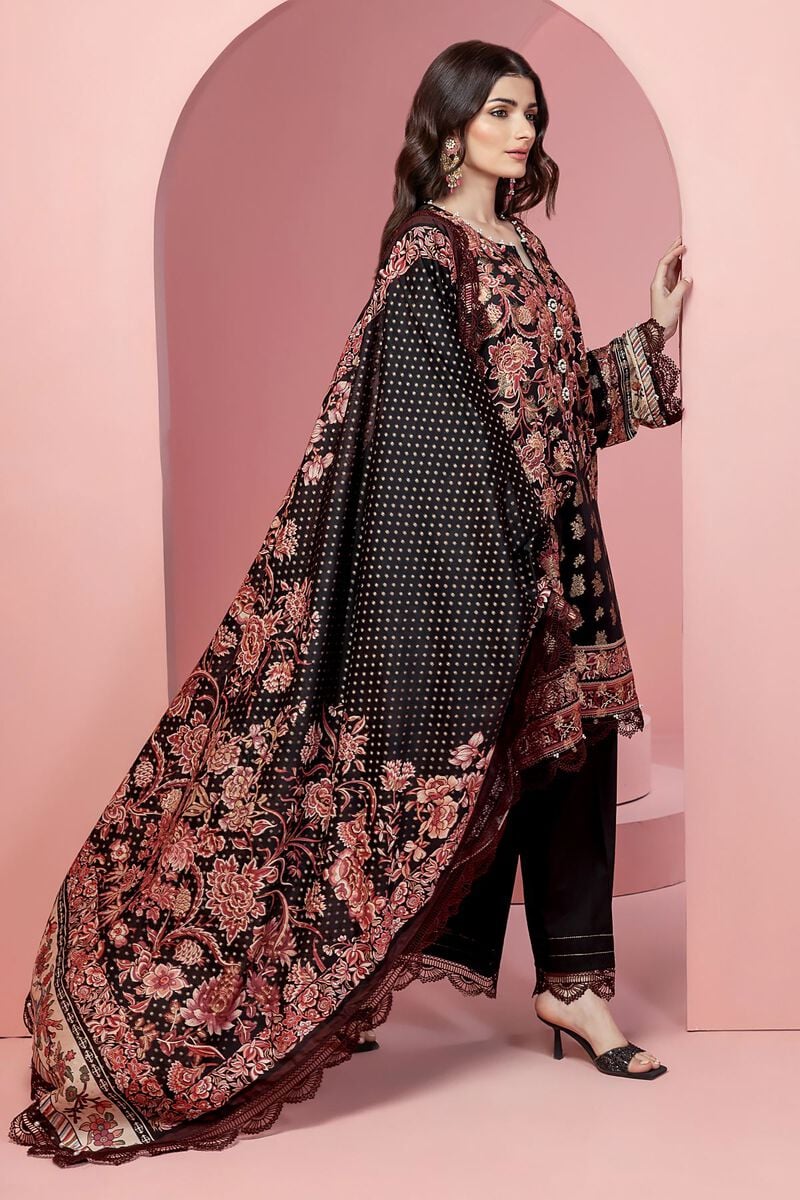
black red embroidered chiffon suit